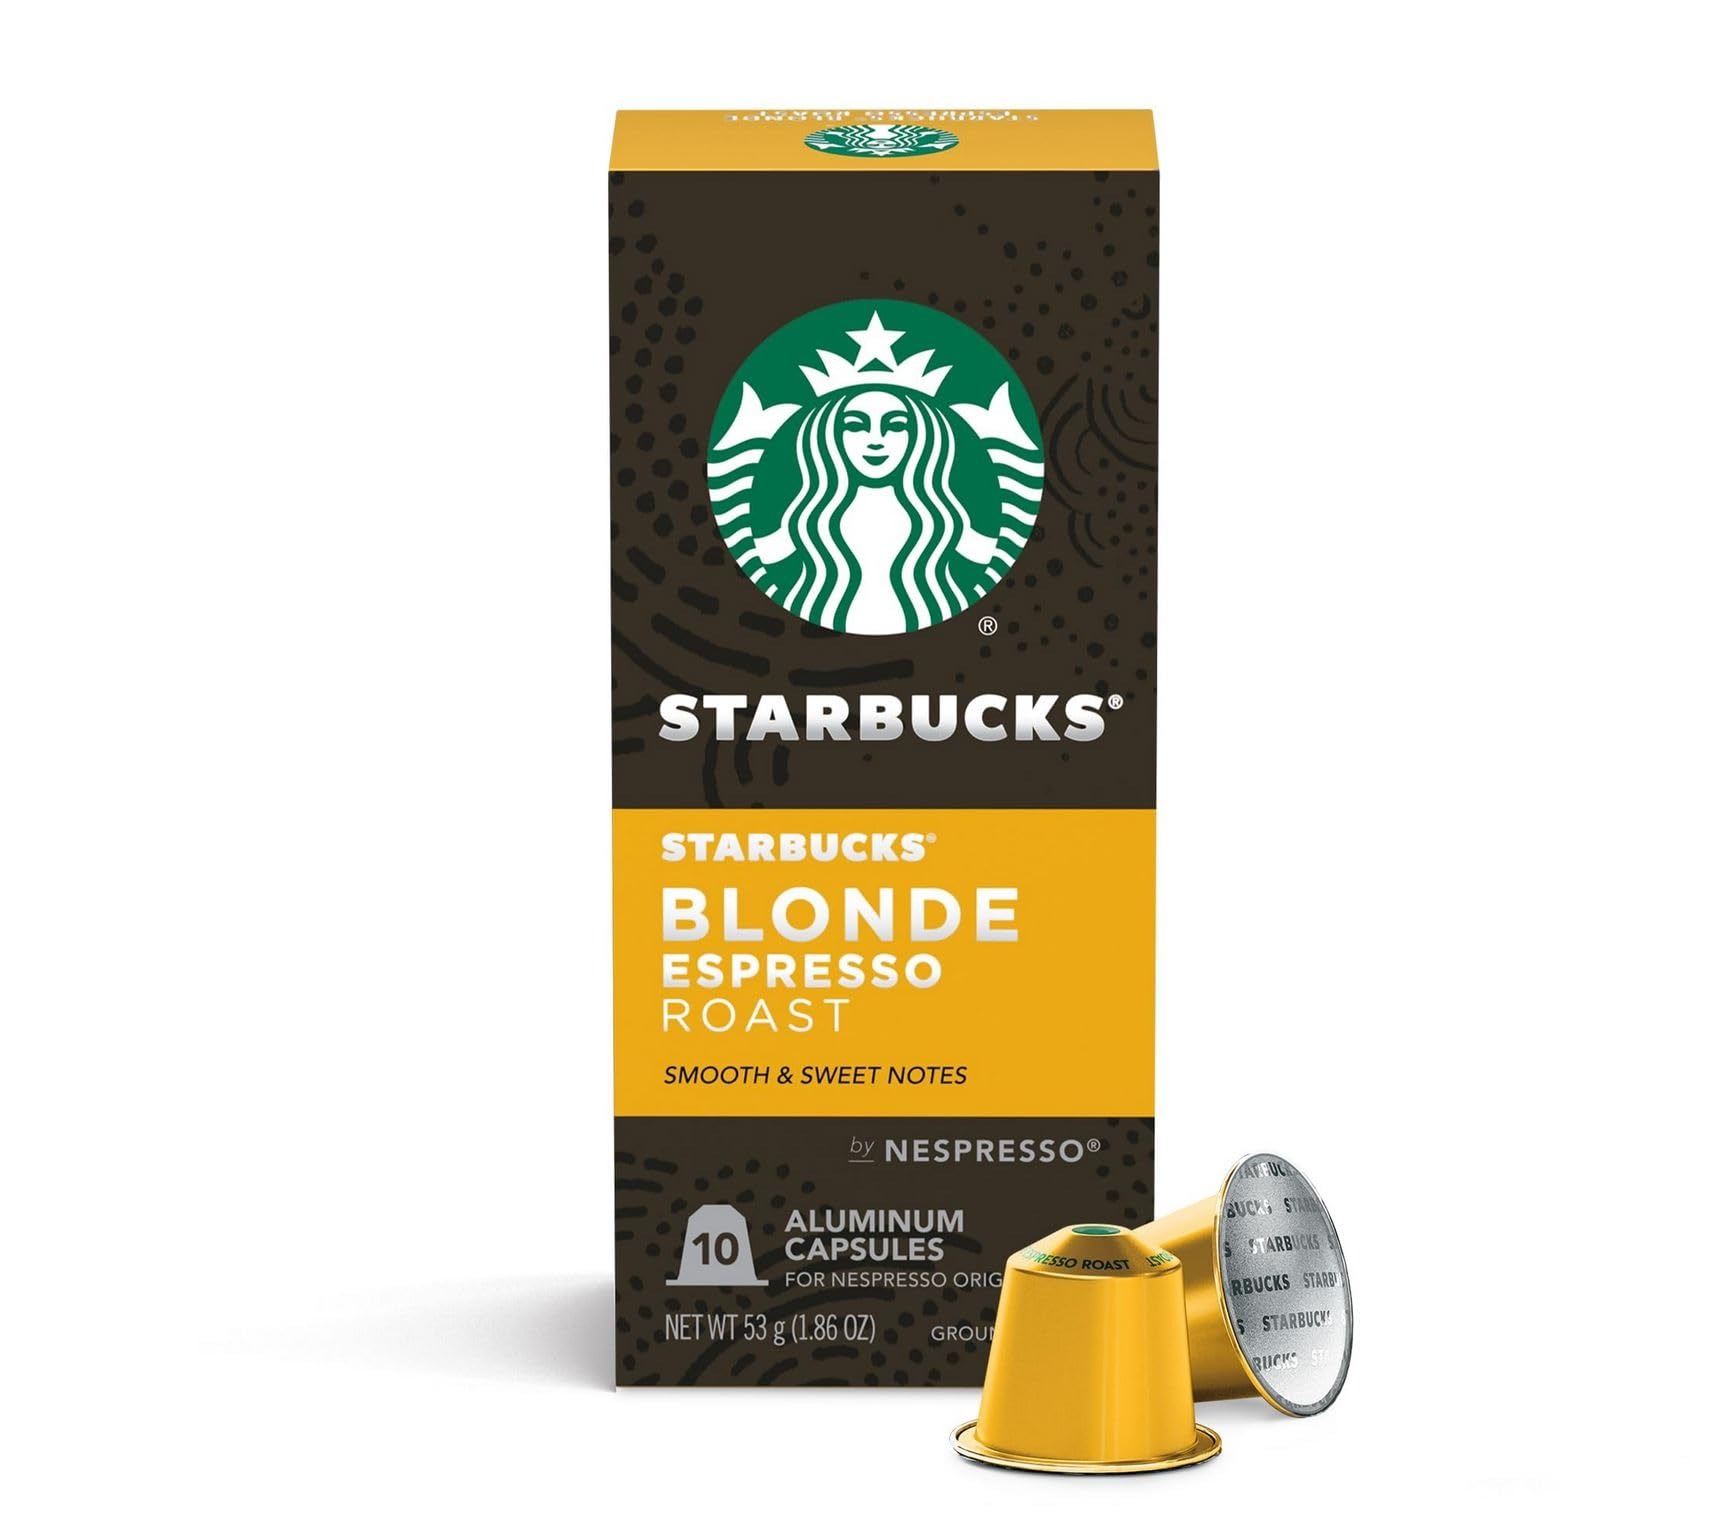
Item Name: Starbucks by Nespresso Original Line Blonde Espresso – 10ct
Bullet Point 1: Starbucks Blonde Espresso Roast delivers a softer, more balanced espresso taste with sweet, vibrant notes. The intensity level of this coffee is 6, a Starbucks Blonde roast
Bullet Point 2: Developed with Nespresso to work perfectly with Nespresso Original Line machines, including: Essenza Mini, Pixie, CitiZ, Expert, Lattissima, KitchenAid, Creatista
Bullet Point 3: Starbucks Blonde is our lightest roast with more mellow and approachable flavors
Bullet Point 4: Each espresso capsule brews 0.85 or 1.35 ounces. Pop in the Nespresso Capsule and select the espresso or ristretto brew size
Bullet Point 5: Package contains 1 box of 10 Starbucks Blonde Espresso Roast Nespresso Capsules to make up to 10 cups
Value: 10.0
Unit: Count

Price: 8.29